Xiye Bastida

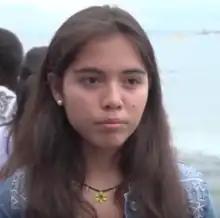
Bastida awaiting Greta Thunberg's arrival, 2019

Bastida was born in Atlacomulco, Mexico, to parents Mindahi and Geraldine, who are also environmentalists, and raised in the town of in Lerma. Her father is of Otomi descent while her Chilean mother has Celtic ancestry. Bastida currently holds dual Mexican and Chilean citizenship.